Spot-bellied eagle-owl

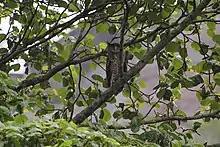
An adult Spot-bellied Eagle-Owl seen right after heavy rains in Sigiriya, Sri Lanka.

This species is distributed through the Lower Himalayas from Kumaon east to Burma, thence to central Laos and central Vietnam. They are found throughout the Indian subcontinent and peninsular Southeast Asia, reaching the southernmost limits of their range in Sri Lanka and 12 degrees north in southern Thailand. The spot-bellied eagle-owl dwells mainly in primary or older second growth forests. Potentially, they can come to inhabit nearly all varieties of land-based habitats but prefer those such as dense, evergreen forests or moist deciduous forests within their range, though they do extend into tropical valleys, "terrai" and "shola" in the lower hills of India. Although often considered uncommon to somewhat rare, recent photographic evidence indicates that they are widely found in different parts of India and may simply avoid detection, so long as appropriate wooded habitat remains. They are found in a range of climates from the temperate woodlands of Nepal to the humid, tropical rainforest of Southeast Asia. However. the spot-bellied eagle-owl is mainly a species of tropical and subtropical foothills, mostly distributed at elevations of , but it can be found from sea-level to , the latter in the Transhimalayas.